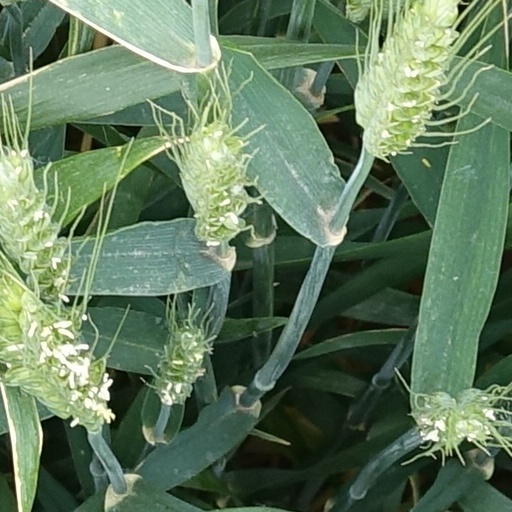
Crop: wheat